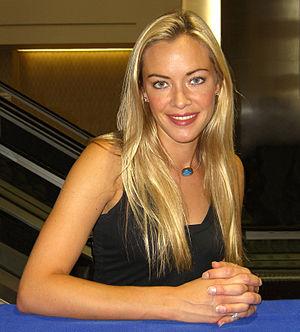
Kristanna Loken est une actrice américaine, née le 8 octobre 1979 à Ghent.